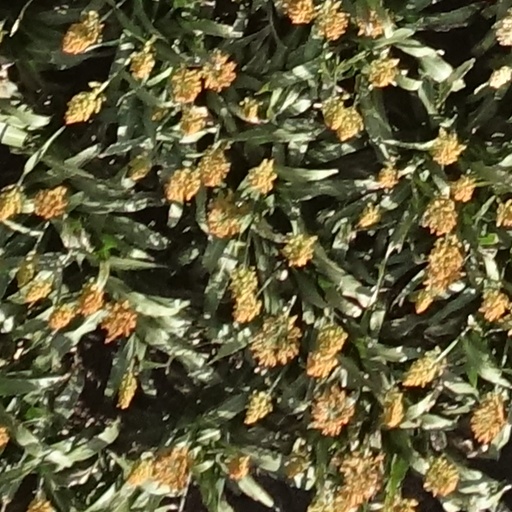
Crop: sorghum